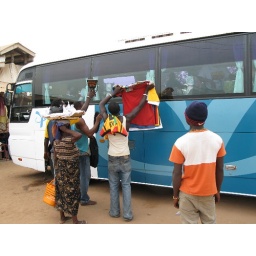
People trying to sell souvenirs to a bus full of tourists at the central craft market in Accra.